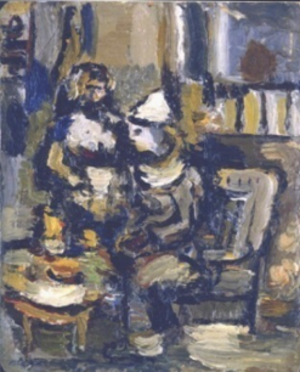
Tableau Le Repas du clown, de Léon Weissberg
Léon Weissberg est un peintre polonais, actif en France dans la première École de Paris, né à Przeworsk, le 18 janvier 1895.